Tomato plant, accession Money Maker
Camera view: vertical (180 deg); turntable rotation: 0 degrees
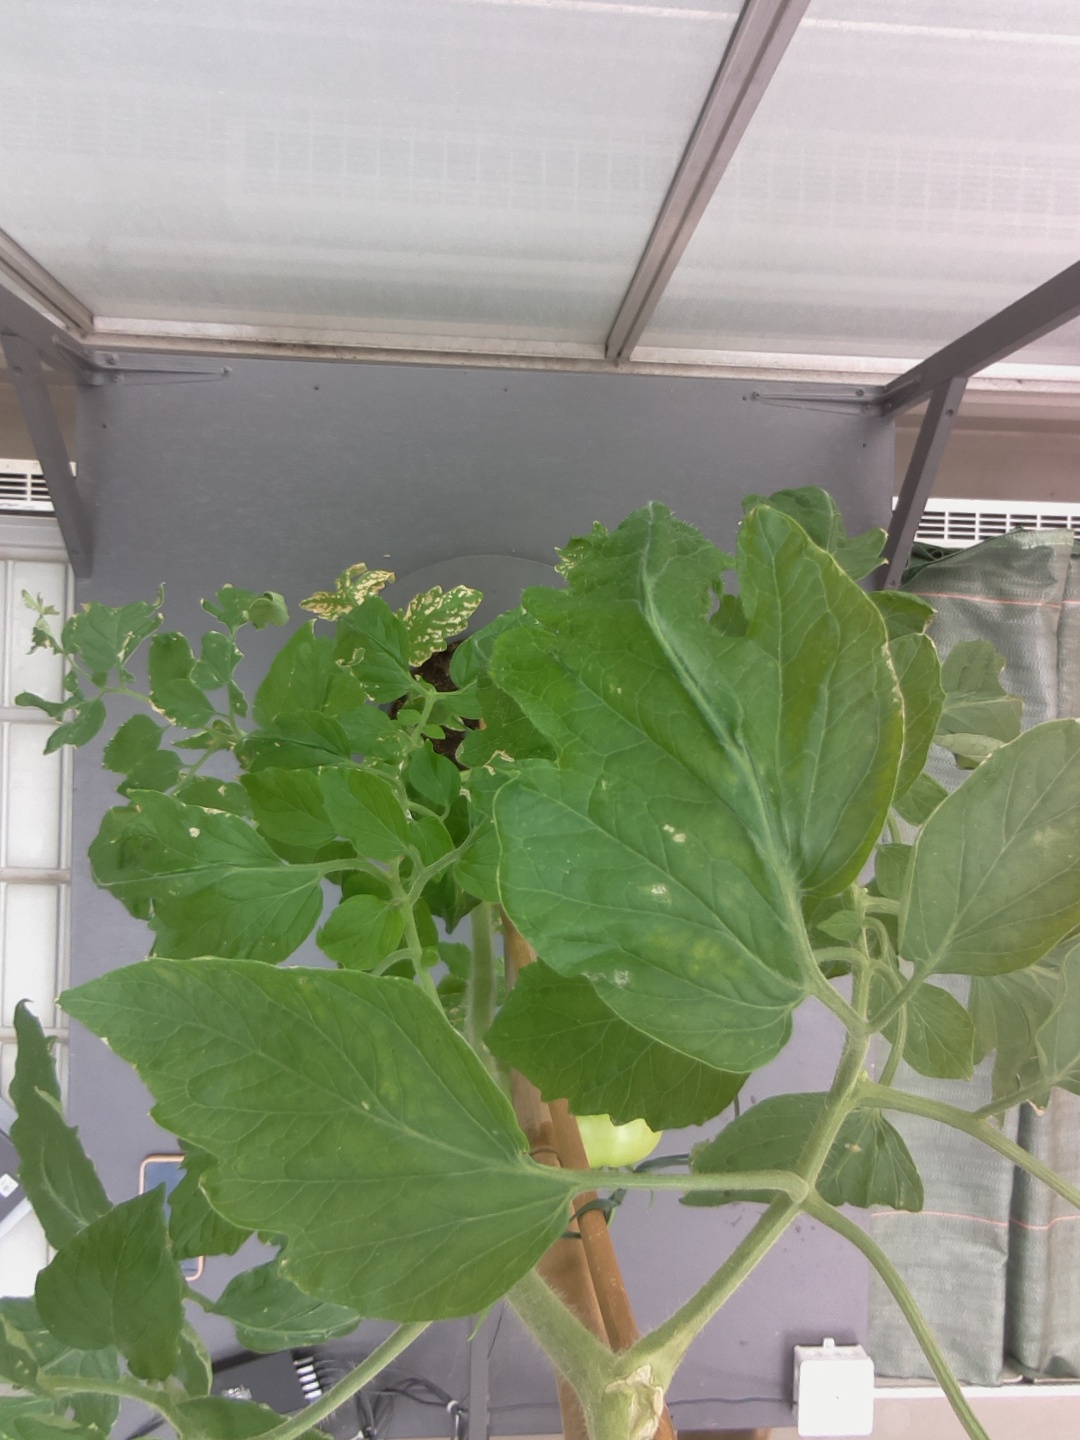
BBCH growth stage 73: 30%-40% of final fruit size